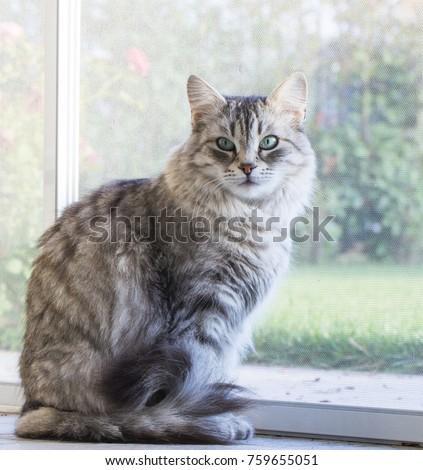
silver grey kitten sitting at the window .